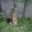
Label: rabbit